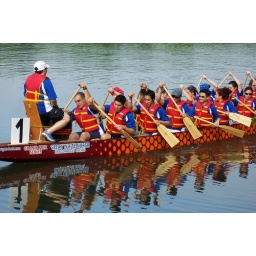
Dragon boat races on Lady Bird lake at Festival Beach in Austin TX